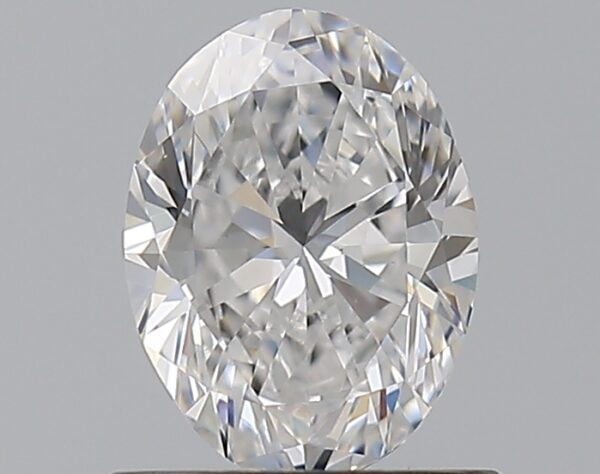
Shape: oval
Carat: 0.7
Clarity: VS1
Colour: D
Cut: VG
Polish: EX
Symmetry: VG
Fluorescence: F
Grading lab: GIA
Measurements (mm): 6.64 x 4.96 x 3.16